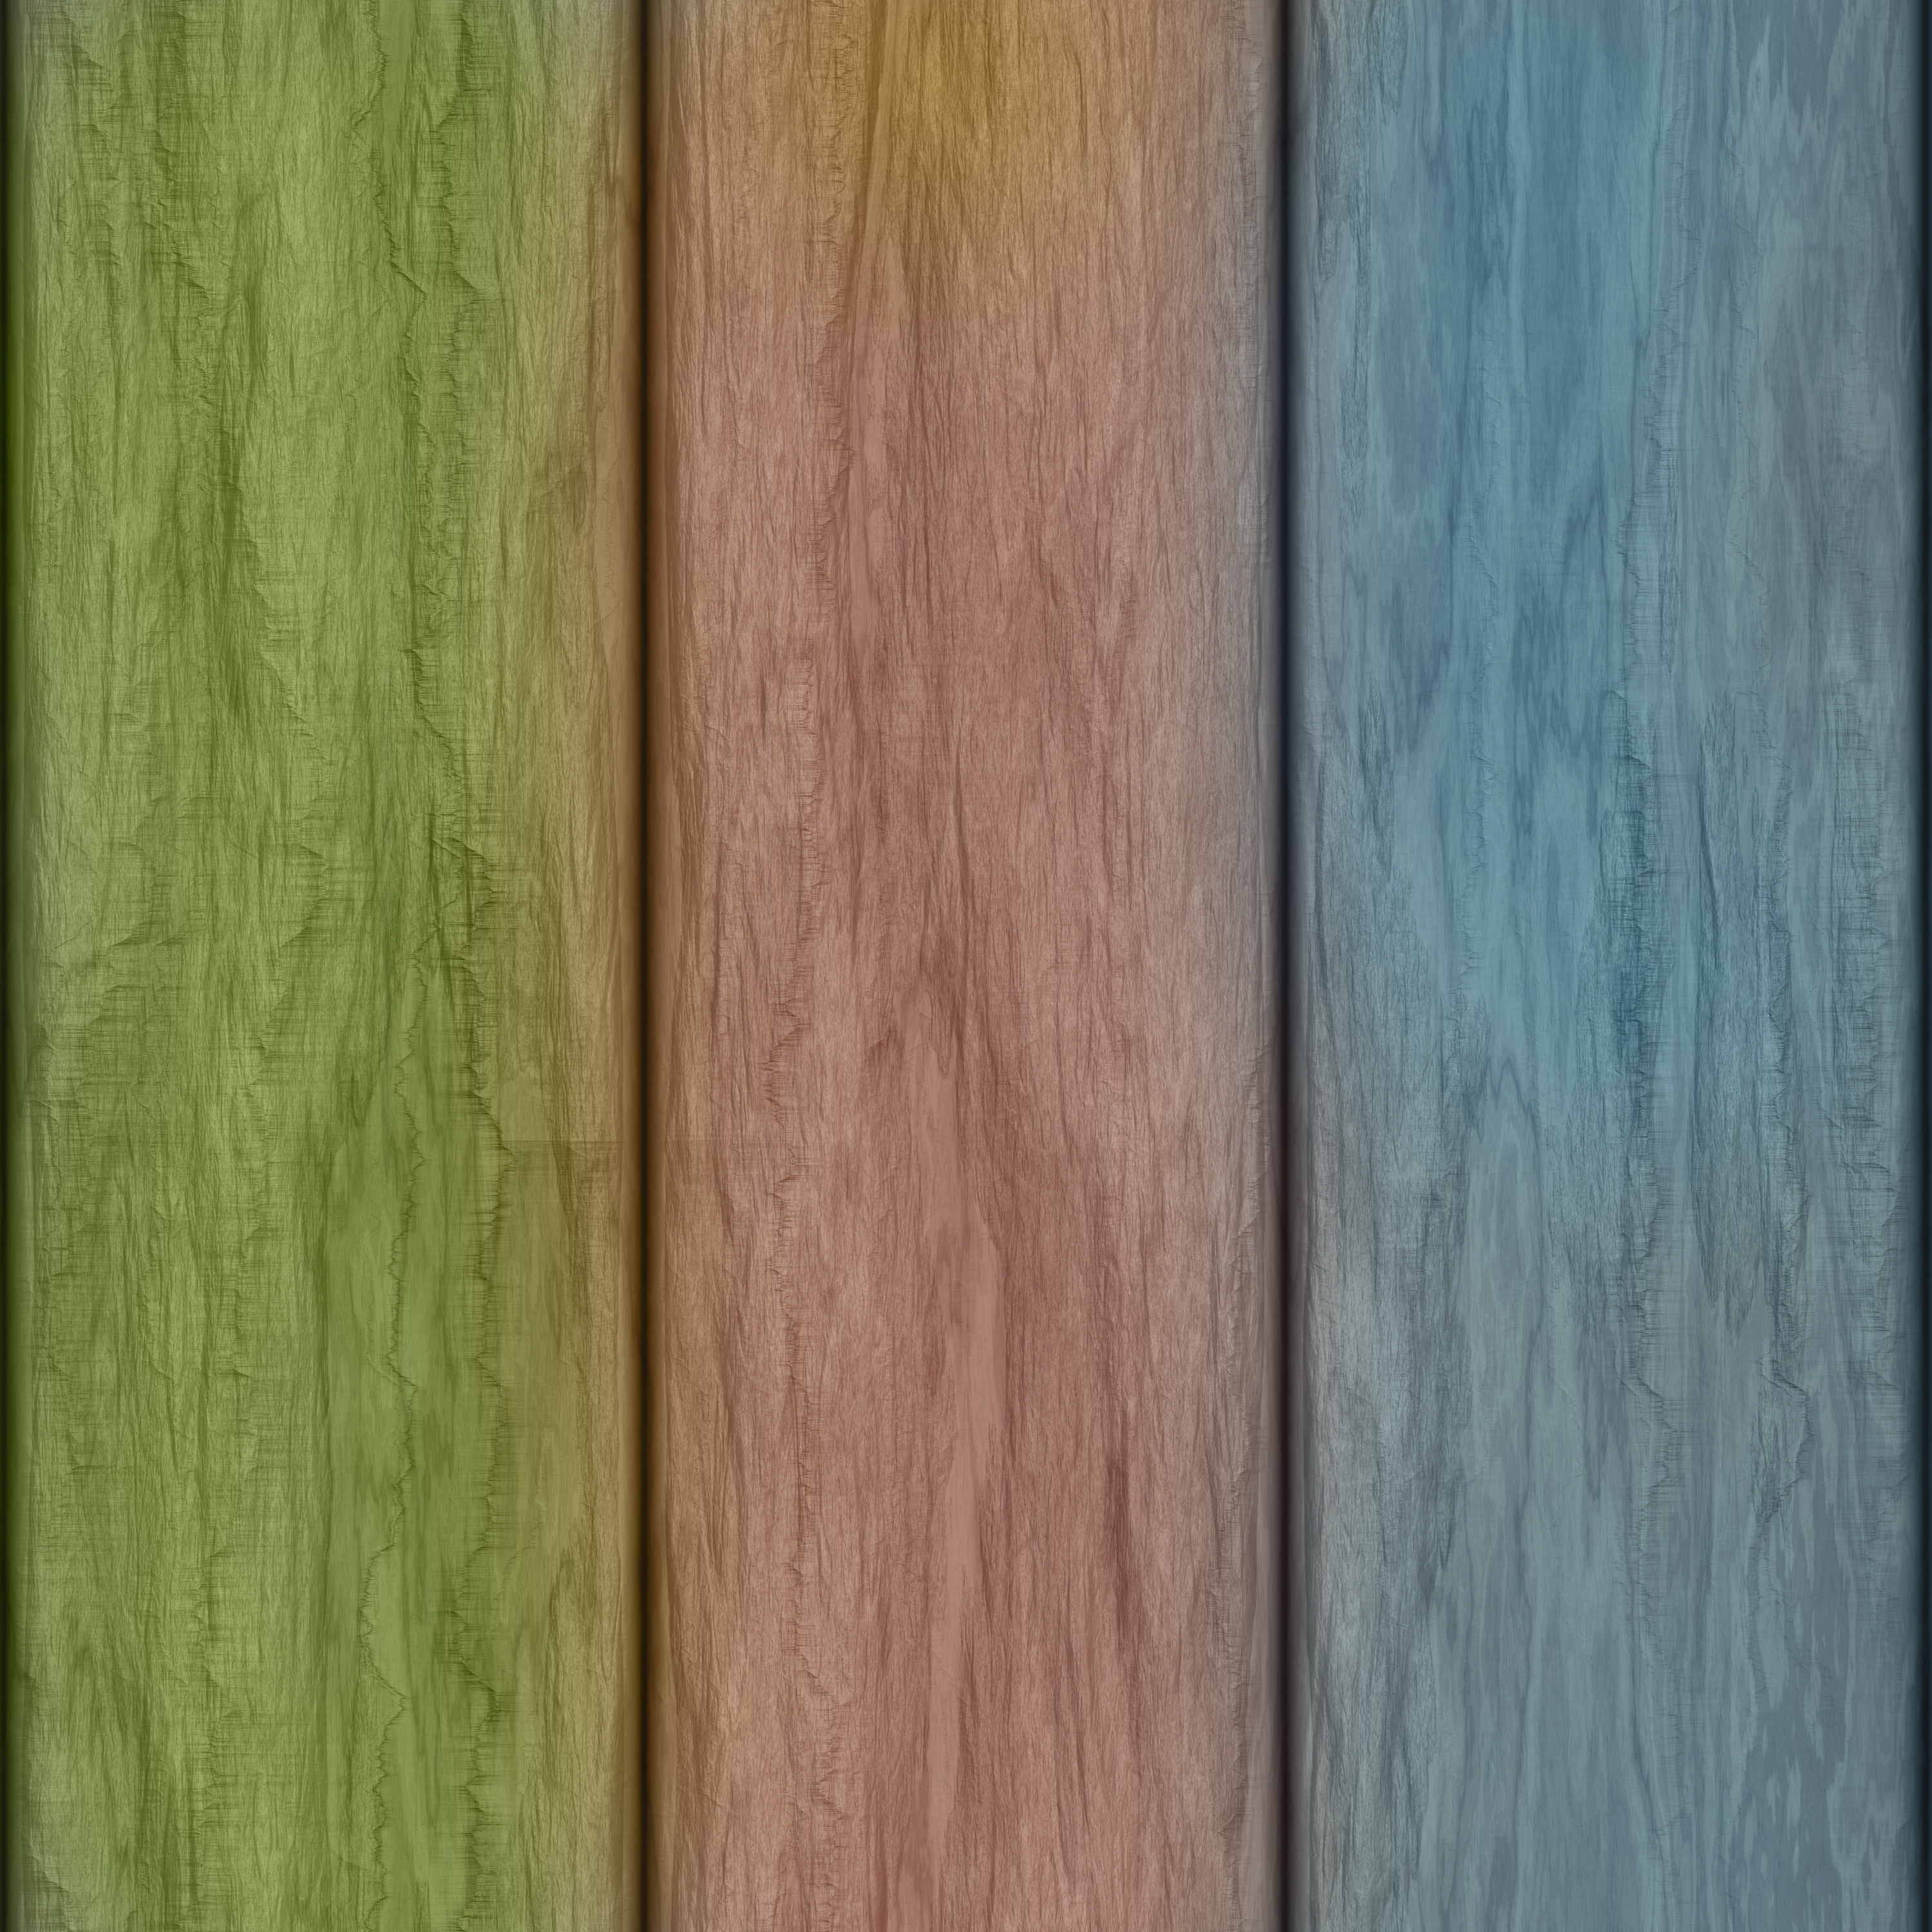
wood, colorful, color, texture, blue, boards, slats, green, wood stain, wall, hardwood, lumber, plank, line, plywood, floor, grass, wood flooring, garapa, flooring, angle, door